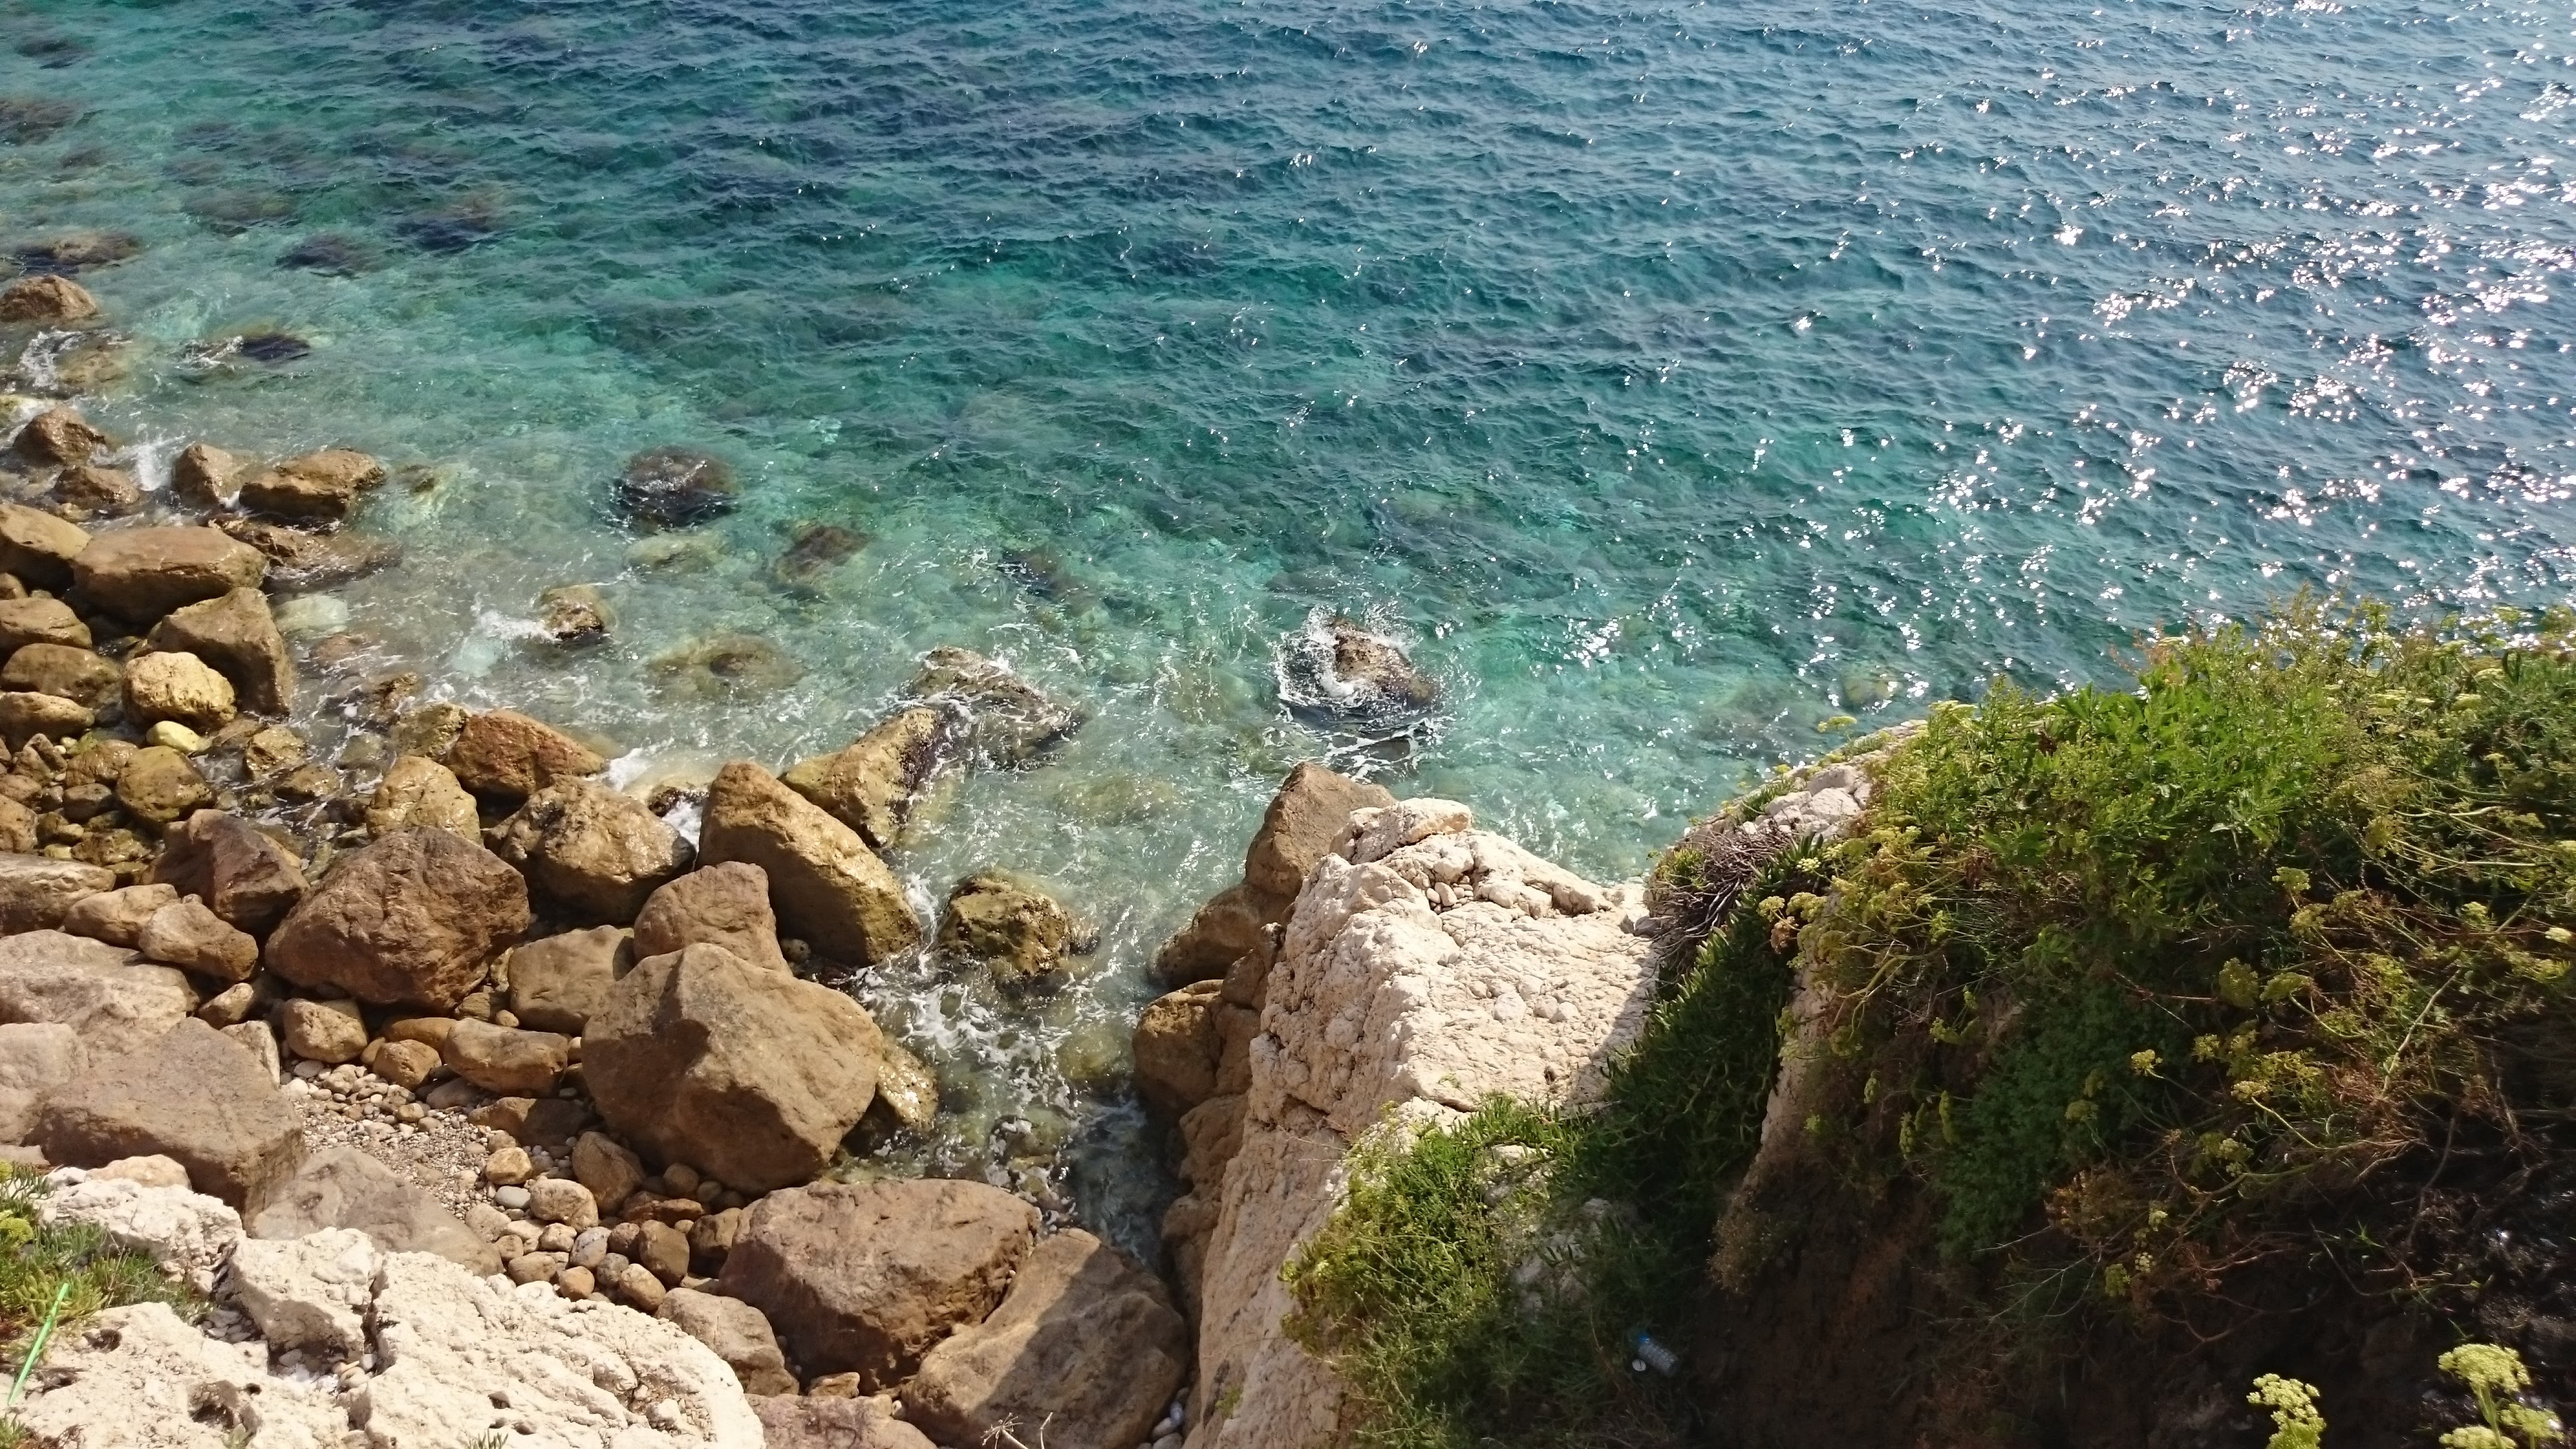
sea, coast, rock, ocean, shore, cliff, bay, terrain, stones, cape